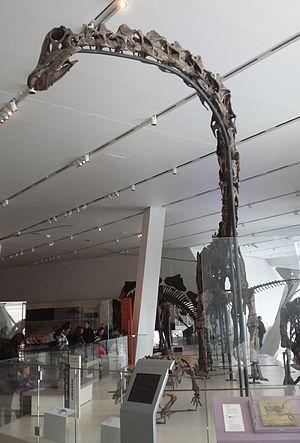
Barosaurus est un genre éteint de dinosaures herbivores sauropodes géants de la famille des diplodocidés. Ils ont vécu au Jurassique supérieur, soit il y a environ 152 Ma, en Amérique du Nord où il a été découvert dans la partie moyenne et supérieure de la formation de géologique de Morrison dans les états de l'ouest des États-Unis.